County Hospital, Stafford

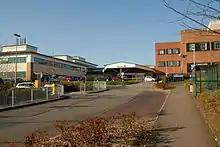
Hospital entrance

This hospital was built on the site of Coton Hill private psychiatric hospital which opened in 1854 and was demolished in 1976 with only the old chapel and gatehouse still visible.